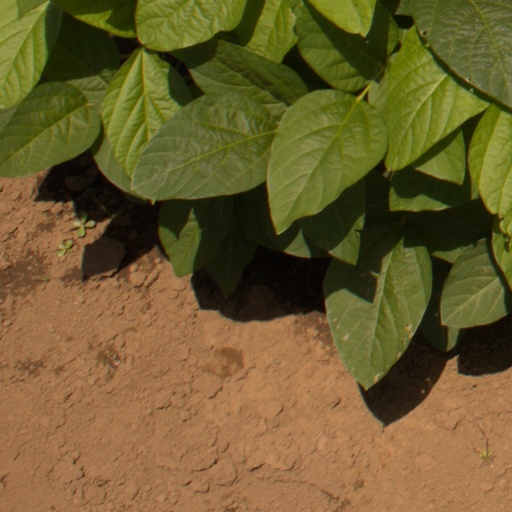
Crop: soybean